Mario Vercellino

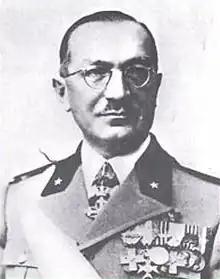

Mario Vercellino (10 February 1879 – 11 July 1961) was an Italian general during World War II.